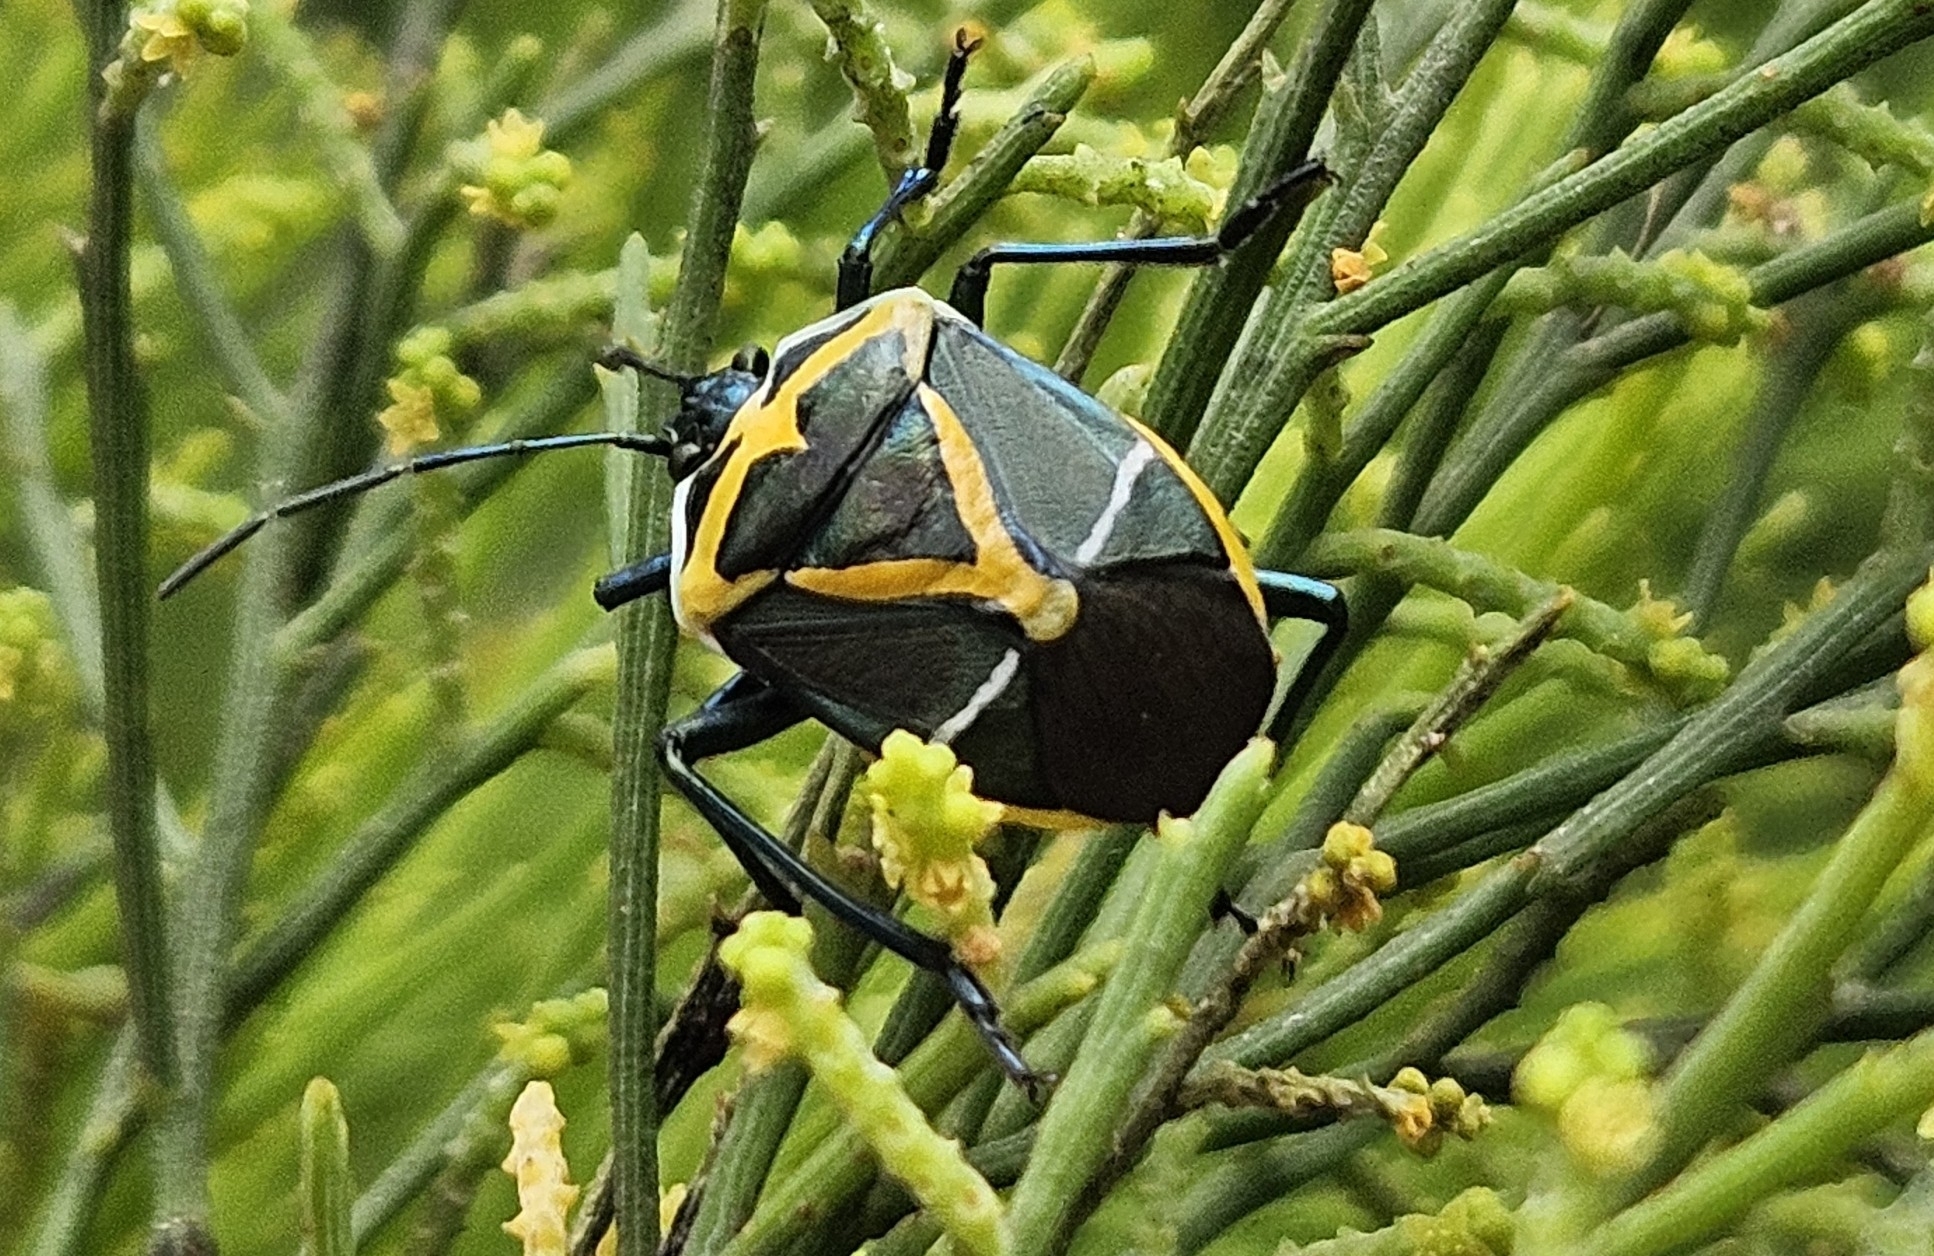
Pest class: stink_bug